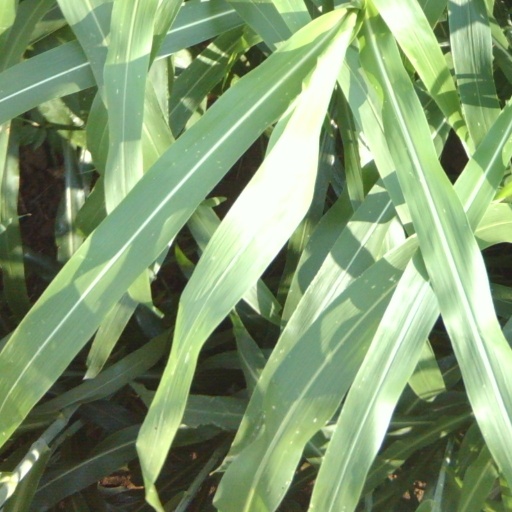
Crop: sorghum